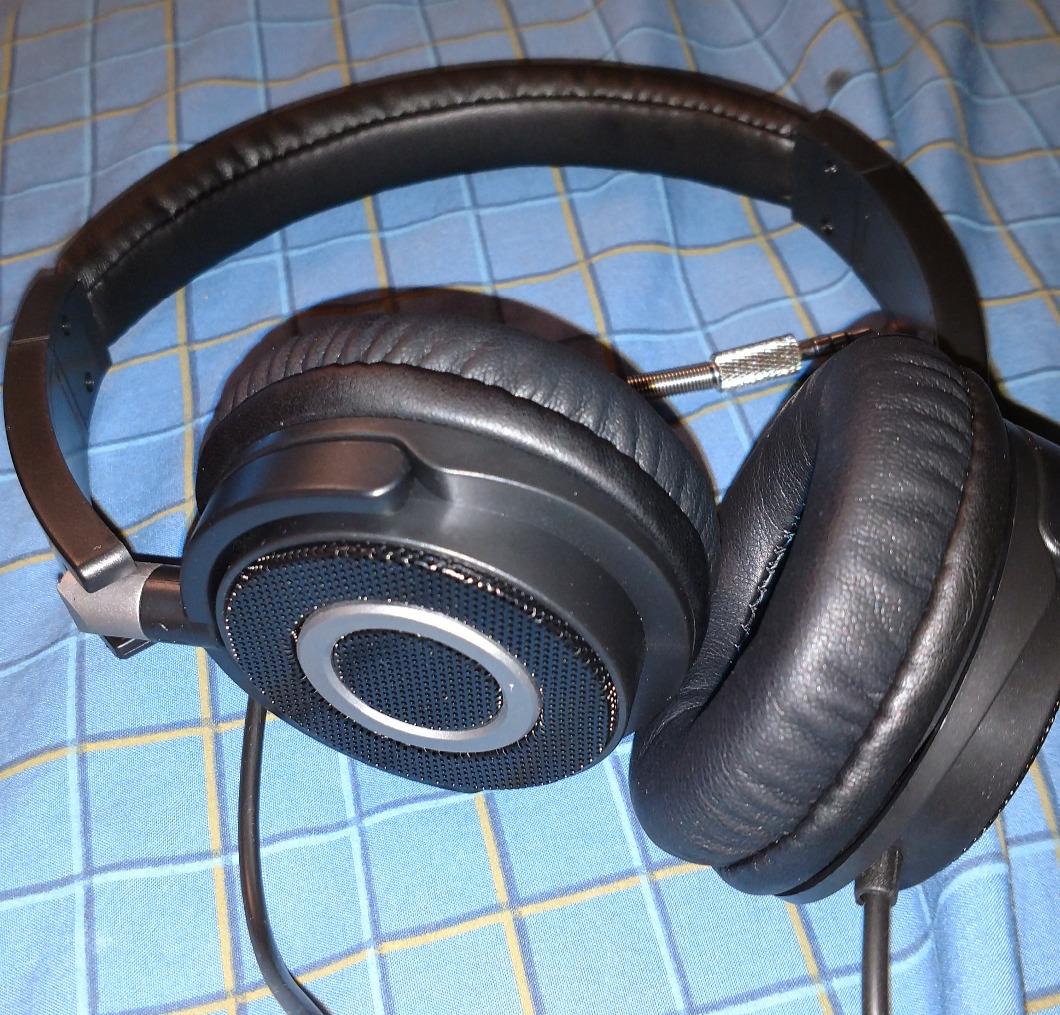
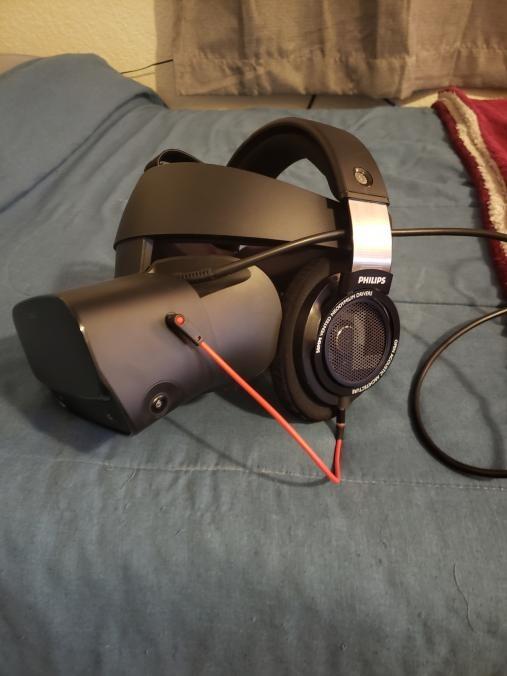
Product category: headphones
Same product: no